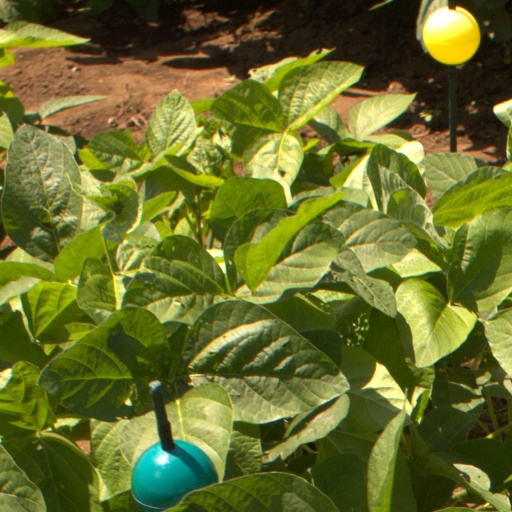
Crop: soybean